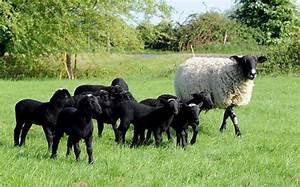
sheep